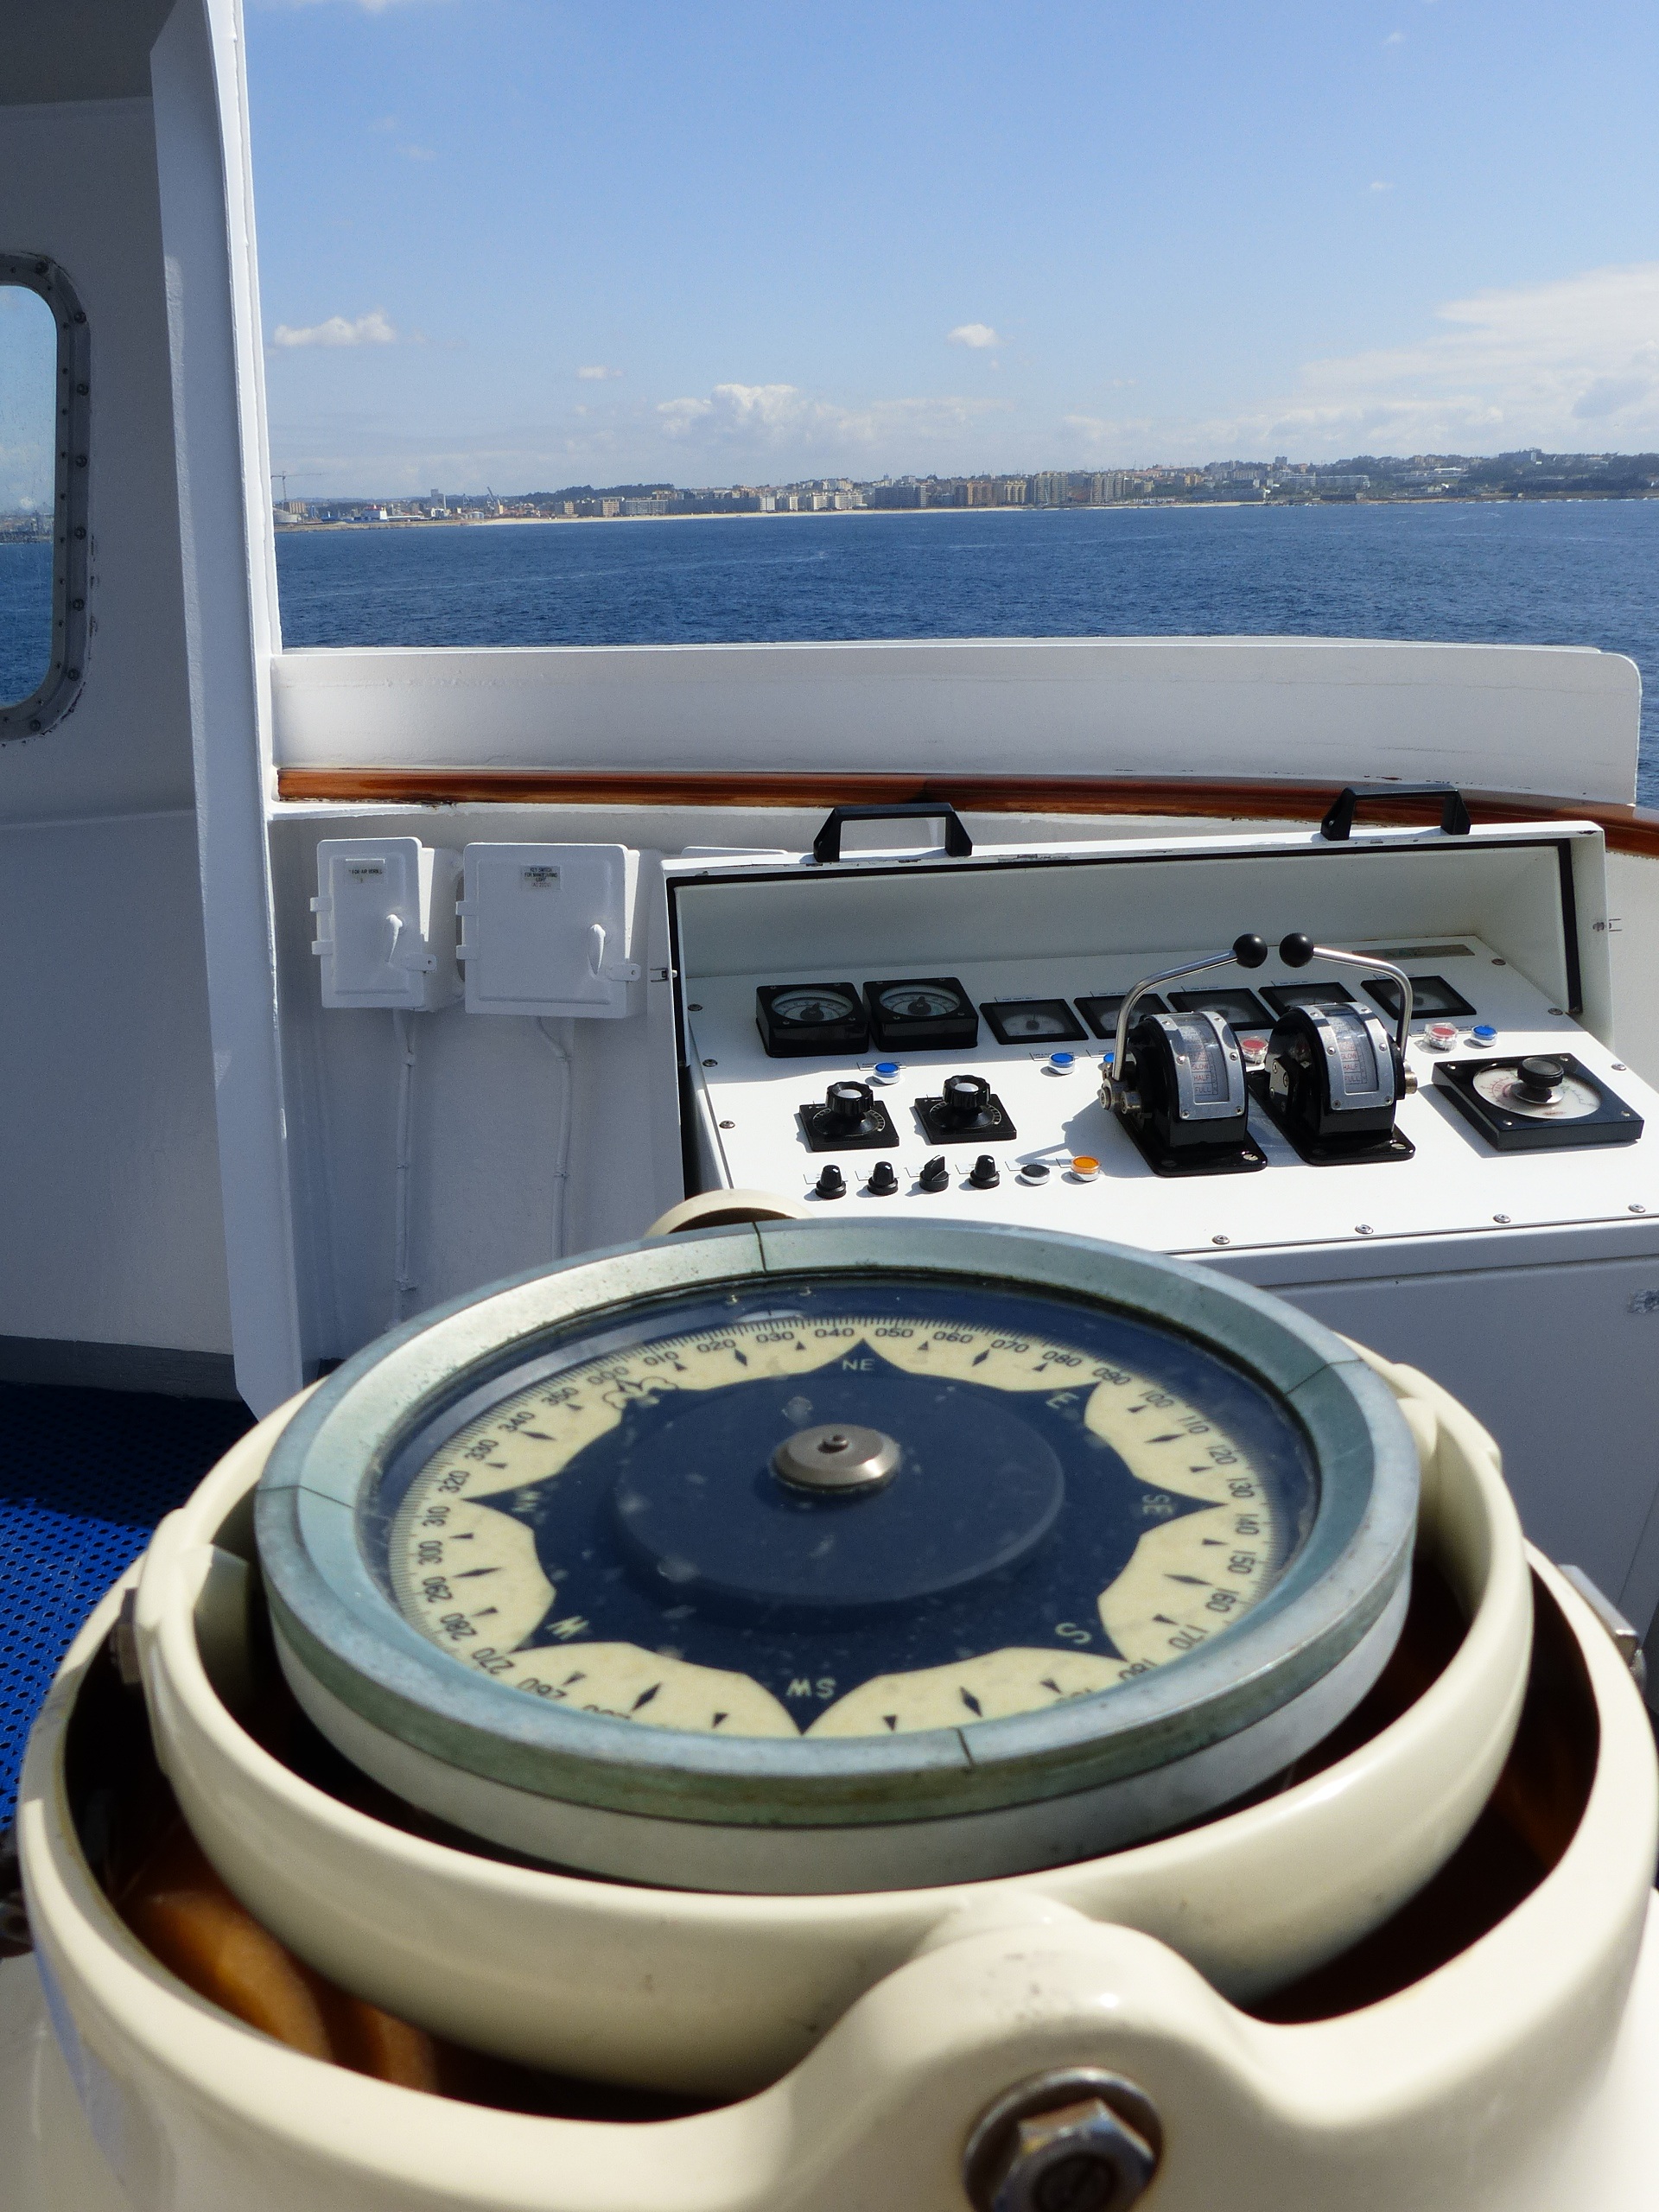
sea, boat, ship, vehicle, yacht, compass, watercraft, ecosystem, passenger ship, luxury yacht